Subtropical Storm Alpha (2020)

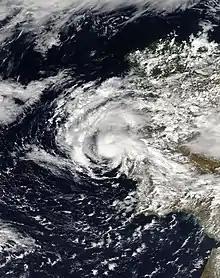
Alpha shortly before landfall in Portugal on 18 September

Subtropical Storm Alpha was the first subtropical cyclone ever observed to make landfall in mainland Portugal. The twenty-second tropical or subtropical cyclone and twenty-first named storm of the extremely active and record-breaking 2020 Atlantic hurricane season, Alpha originated from a large non-tropical low that was first monitored by the National Hurricane Center on 15 September. Initially not anticipated to transition into a tropical cyclone, the low gradually tracked south-southeastward for several days with little development. By early on 17 September, the low had separated from its frontal features and exhibited sufficient organization to be classified as a subtropical cyclone, as it approached the Iberian Peninsula, becoming a subtropical storm around that time. Alpha then made landfall just south of Figueira da Foz, Portugal during the evening of 18 September, then rapidly weakened as it moved over the mountainous terrain of Northeastern Portugal. The system degenerated into a remnant low on 19 September, when it was last noted.